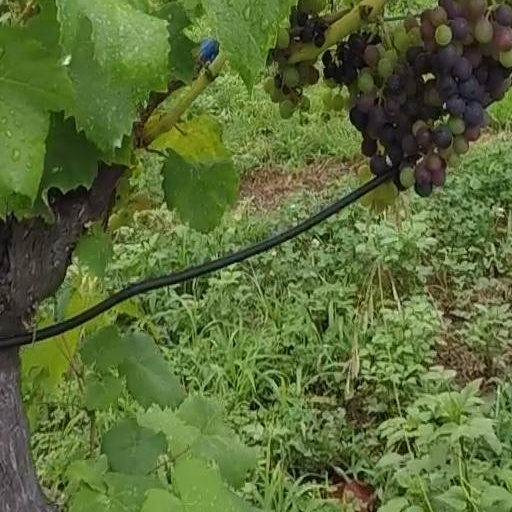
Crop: grape